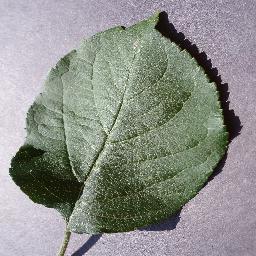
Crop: apple
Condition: healthy